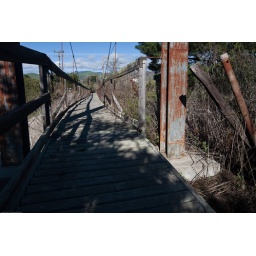
Old abandoned foot bridge over Chorro Creek on Canet Road, at the base of Hollister Peak